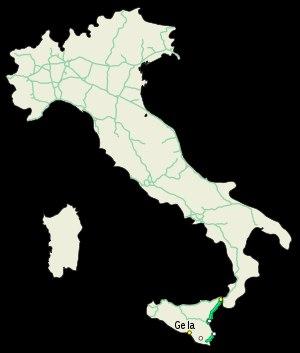
L'autoroute italienne A18 est une autoroute payante entre Messine et Catane d'une longueur de 76 km, gérée par le Consorzio per le Autostrade Siciliane.